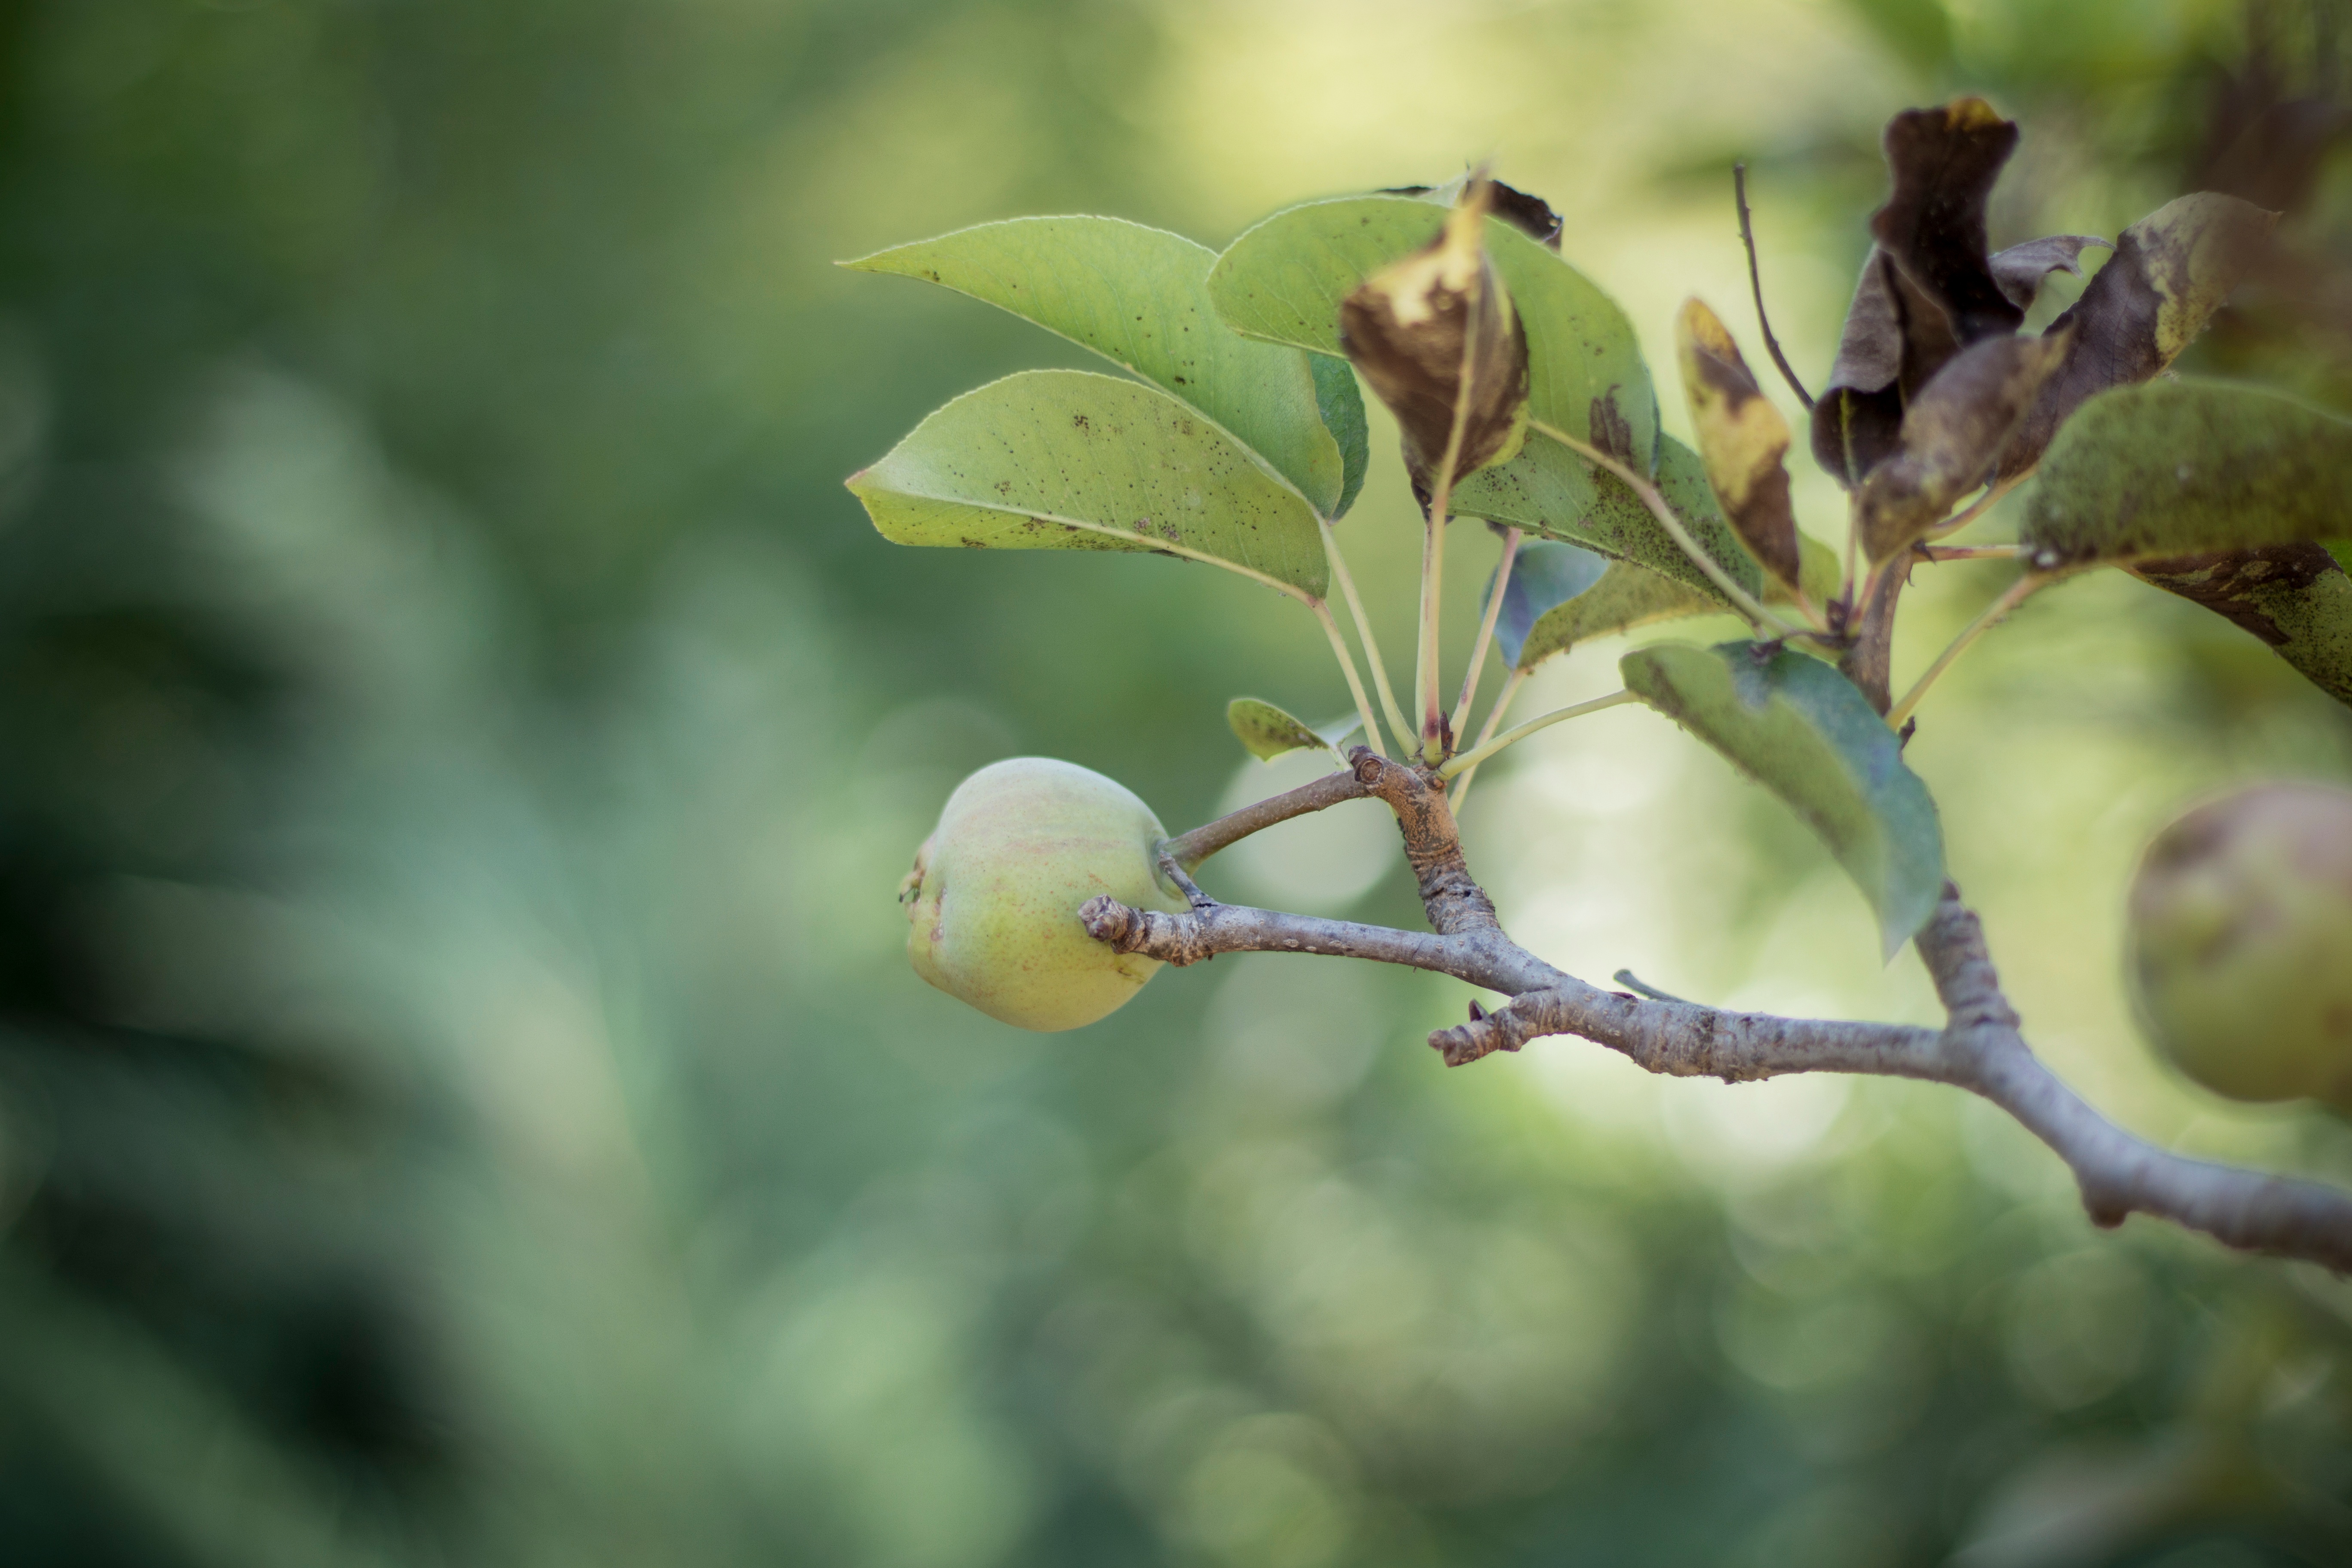
tree, nature, branch, blossom, plant, fruit, sunlight, leaf, flower, food, green, produce, autumn, botany, flora, close up, shrub, bud, macro photography, flowering plant, plant stem, woody plant, land plant